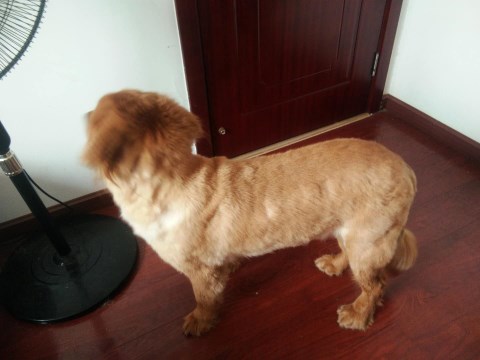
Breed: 5355-n000126-golden_retriever